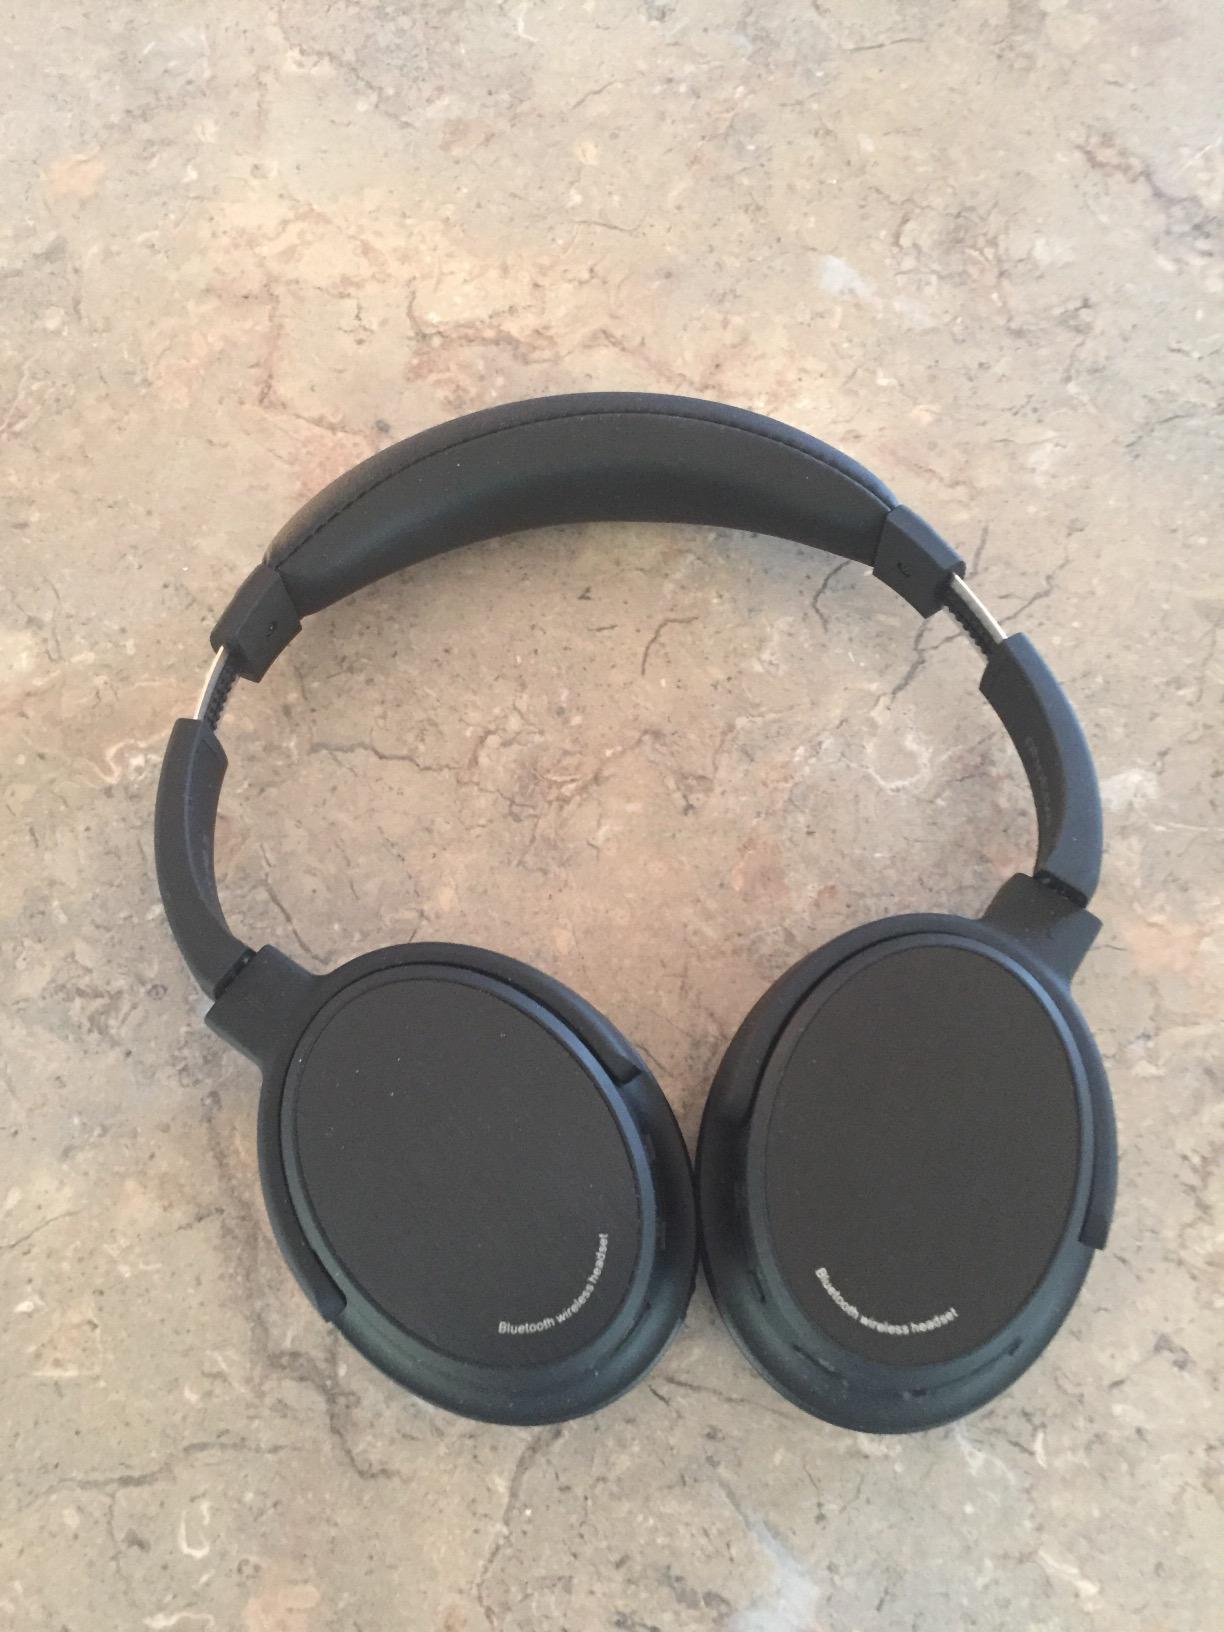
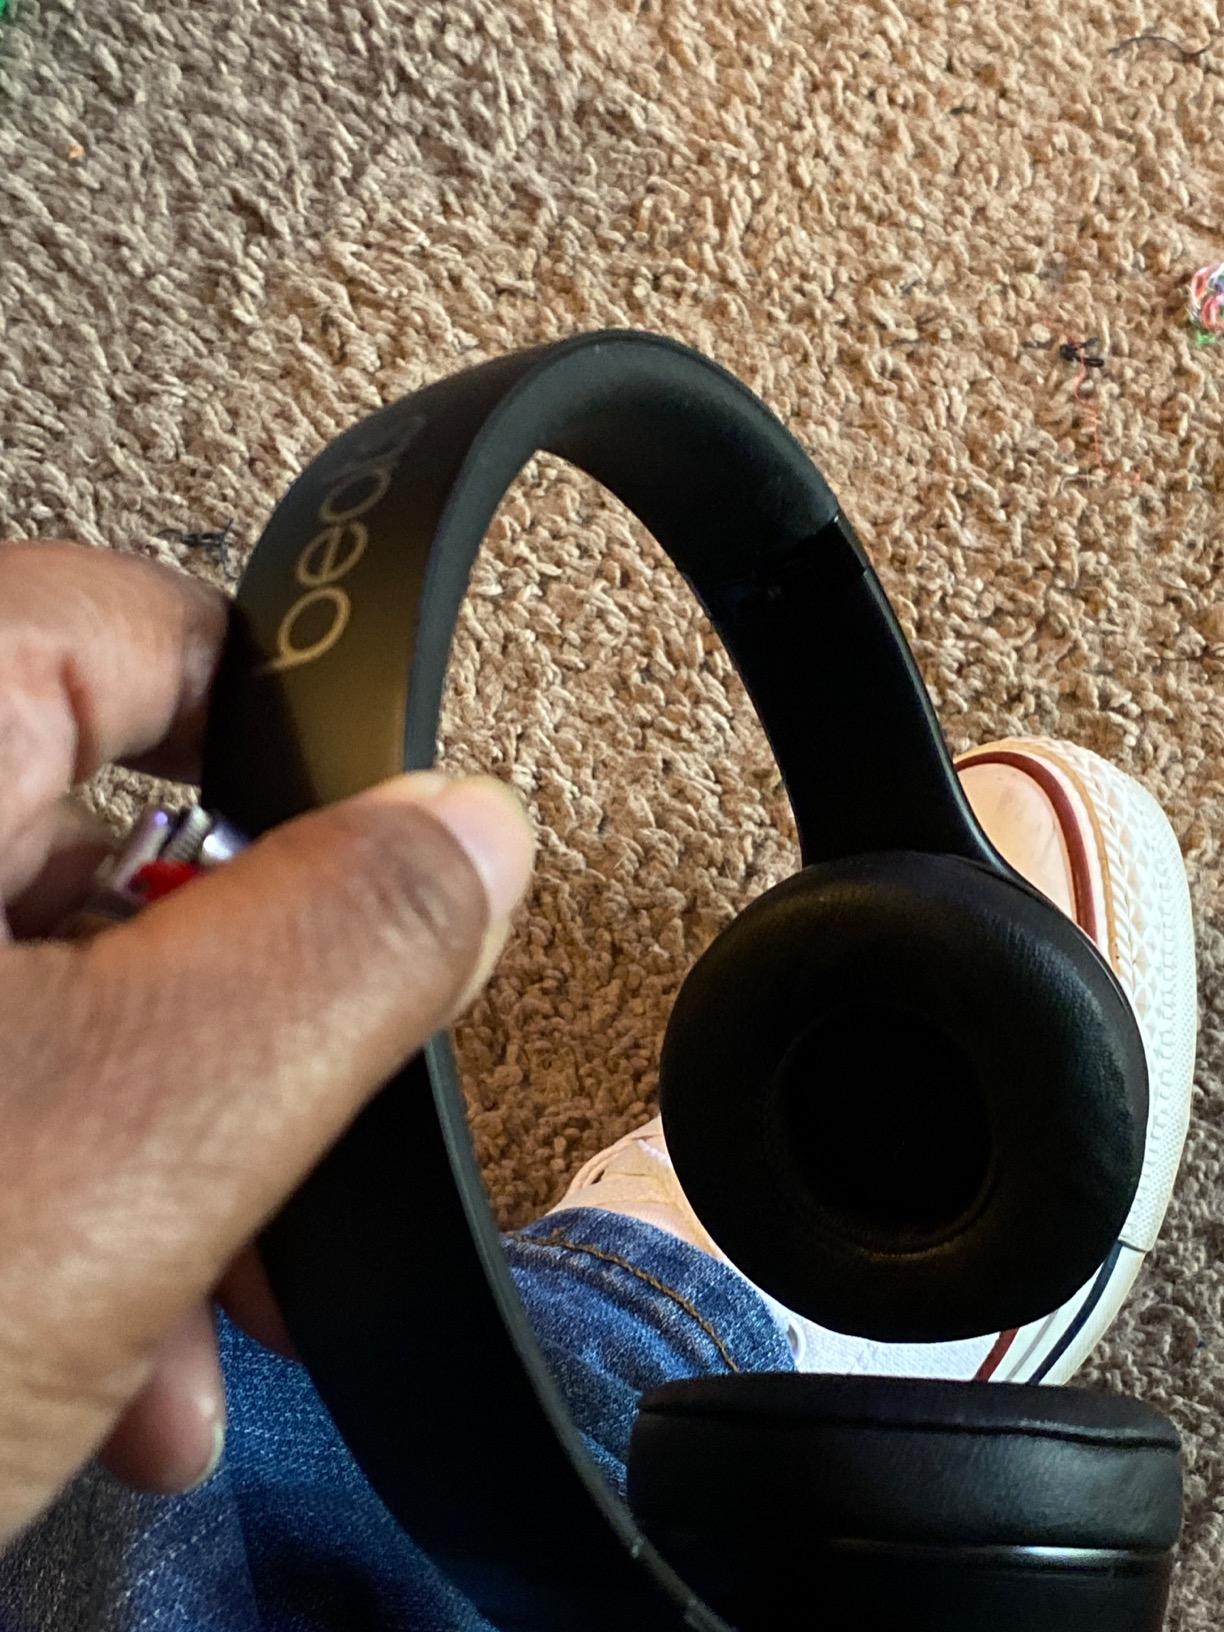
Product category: headphones
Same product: no